Fredrik Stoor

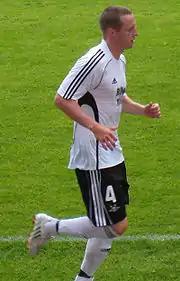
Stoor in 2008

Fredrik Olof Esaias Stoor (born 28 February 1984) is a Swedish former professional footballer who played as a right-back. He was capped 11 times playing for Sweden, and played for Hammarby, Rosenborg, Fulham, Derby County, Vålerenga, Lillestrøm, Viborg FF, and IF Brommapojkarna. He represented Sweden at UEFA Euro 2008.